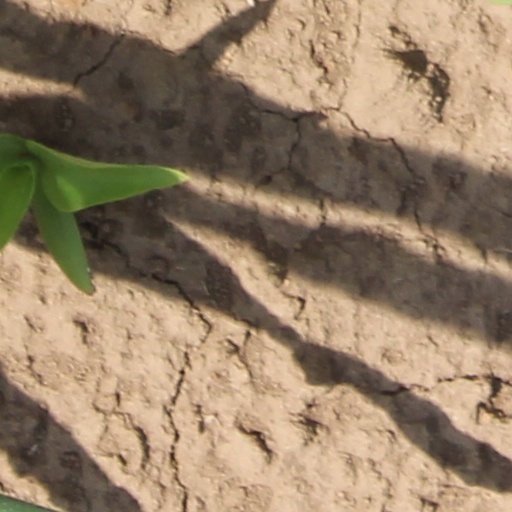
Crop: wheat